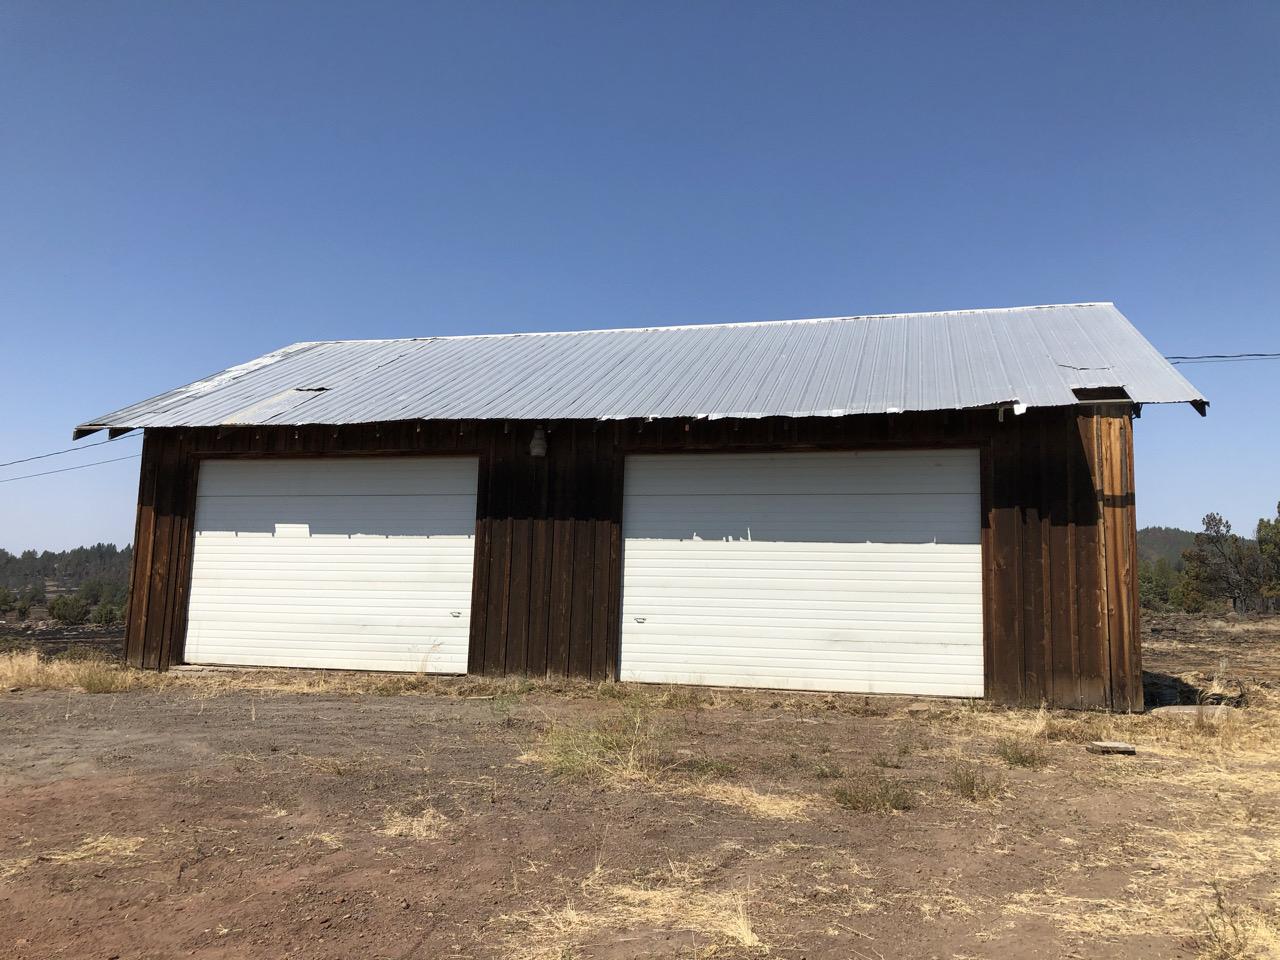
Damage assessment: minor